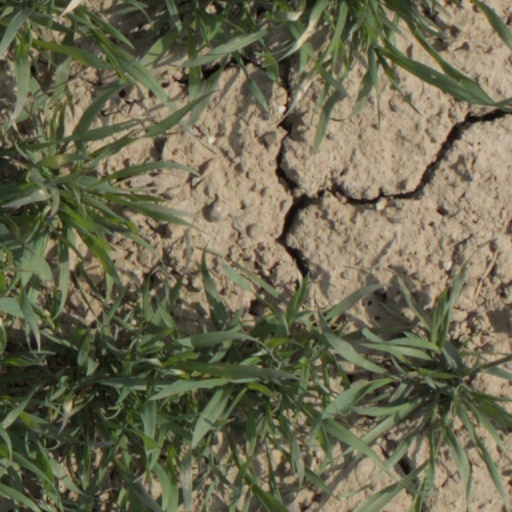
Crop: wheat